Singapore-on-Thames

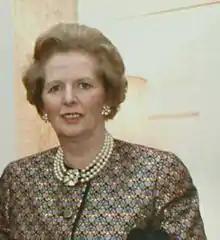
Margaret Thatcher in 1988

To Jill Rutter of the Institute for Government think tank, the Singapore-on-Thames idea originates long before Brexit during Margaret Thatcher's government. In her 1988 "Bruges speech" to the College of Europe, Rutter notes at the Economic and Social Research Council's UK in a Changing Europe website, Thatcher warned against the increasing centralisation of power in what has become the EU. "We have not successfully rolled back the frontiers of the state in Britain," she said, "only to see them re-imposed at a European level with a European super-state exercising a new dominance from Brussels."